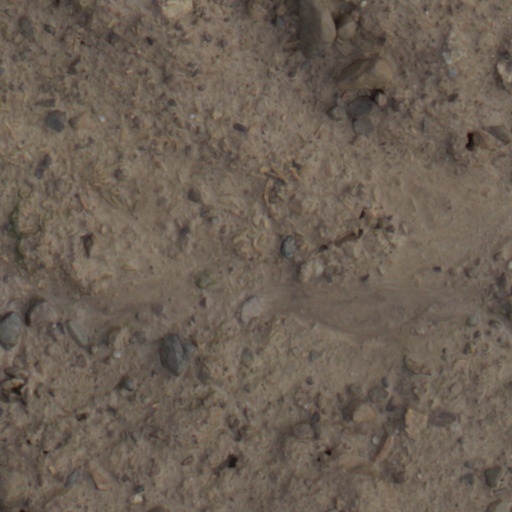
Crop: wheat